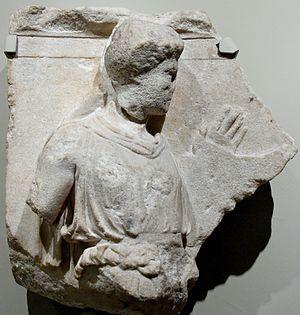
Figure masculine portant un chiton et un alopekis (bonnet thrace) et tenant une cithare dans la main gauche
Le temple d'Apollon Épicourios à Bassae est un temple de la Grèce antique situé à Bassae, à 8 km NO de la cité antique de Phigalie et à 7 km S du village moderne d'Andritsaina.